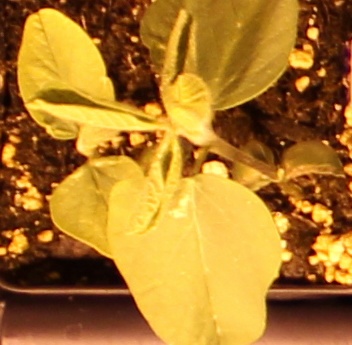
Label: Soybean